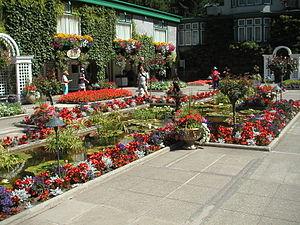
Jardin italien du jardin «